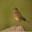
Label: bird